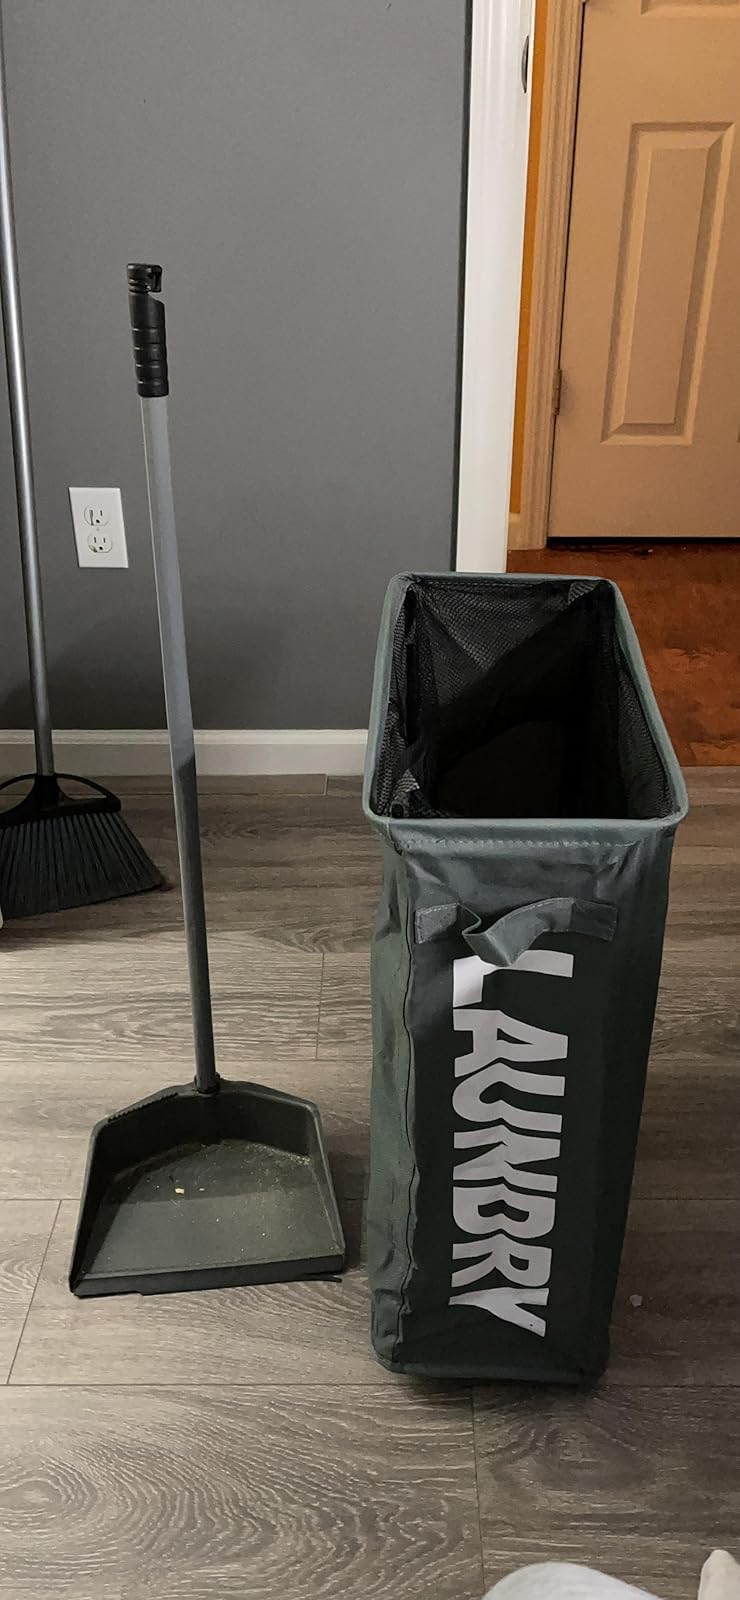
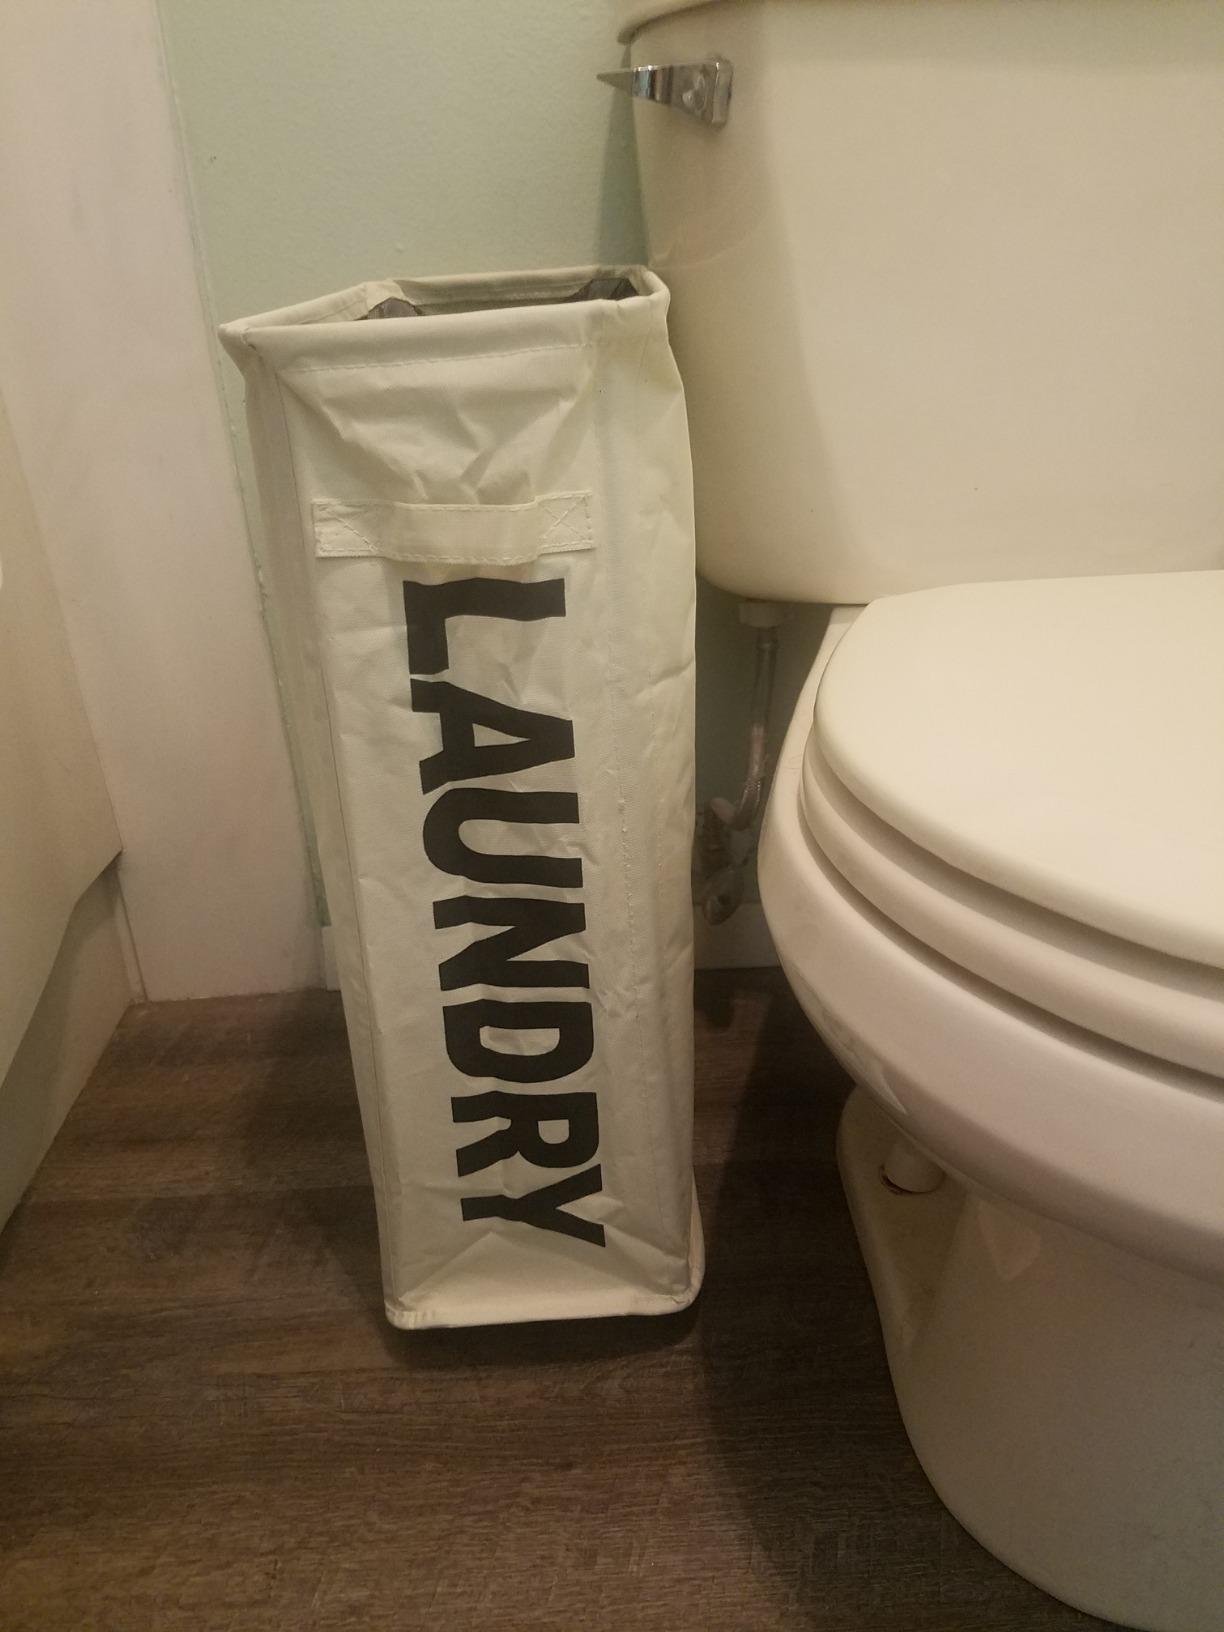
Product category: items_hamper
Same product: no